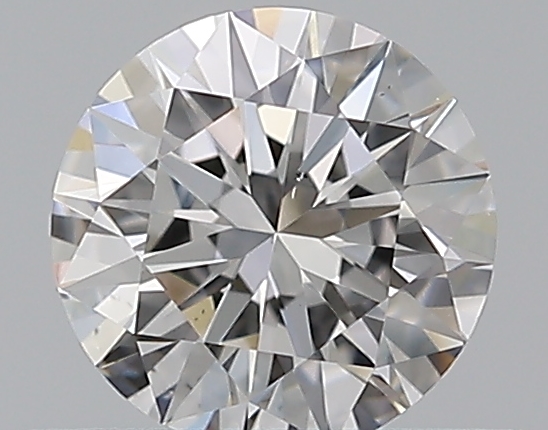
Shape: round
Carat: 0.5
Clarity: VS2
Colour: E
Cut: EX
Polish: EX
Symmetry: EX
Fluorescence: N
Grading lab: GIA
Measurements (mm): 5.12 x 5.15 x 3.12